Dolly Gallagher Levi

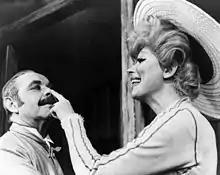
David Burns and Carol Channing as Horace and Dolly, respectively, in the original Broadway cast of "Hello Dolly!", 1964

Clips from the 1969 musical film were featured in the 2008 animated film "WALL-E".